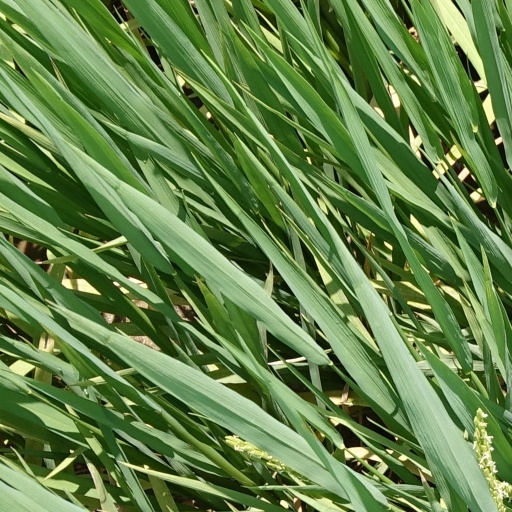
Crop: rice